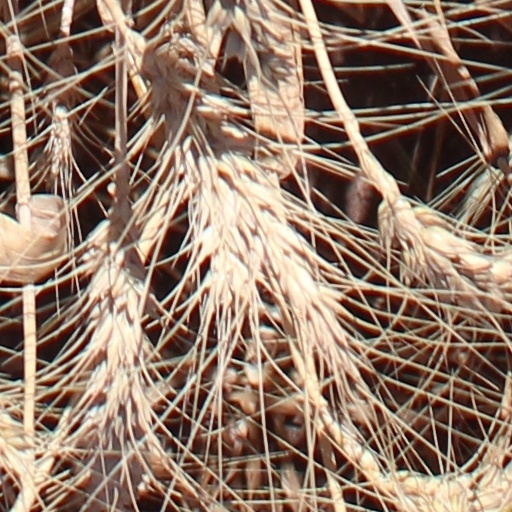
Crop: wheat